Bilawal Bhutto Zardari

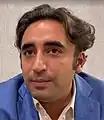
Bilawal in 2022

Bilawal Bhutto Zardari (born 21 September 1988) is a Pakistani politician who served as the 37th Minister of Foreign Affairs from 2022 to 2023. He became the chairman of Pakistan People's Party in 2007 following his mother's assassination.